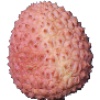
Label: Lychee 1